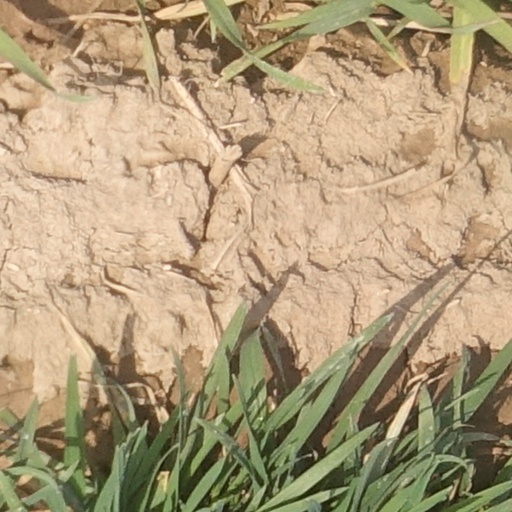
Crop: wheat